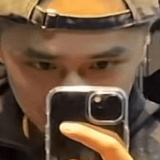
diễn viên Tưởng Kình Phu